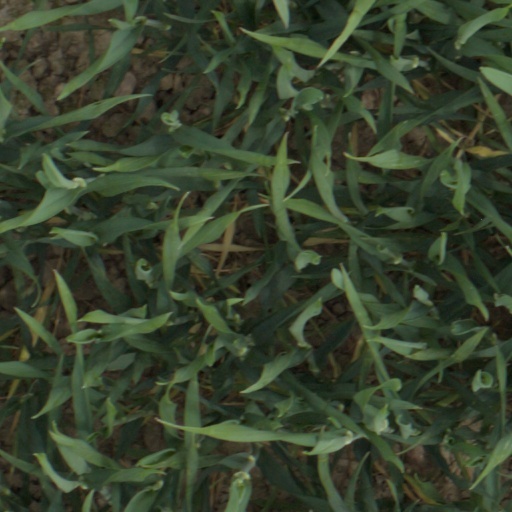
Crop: wheat